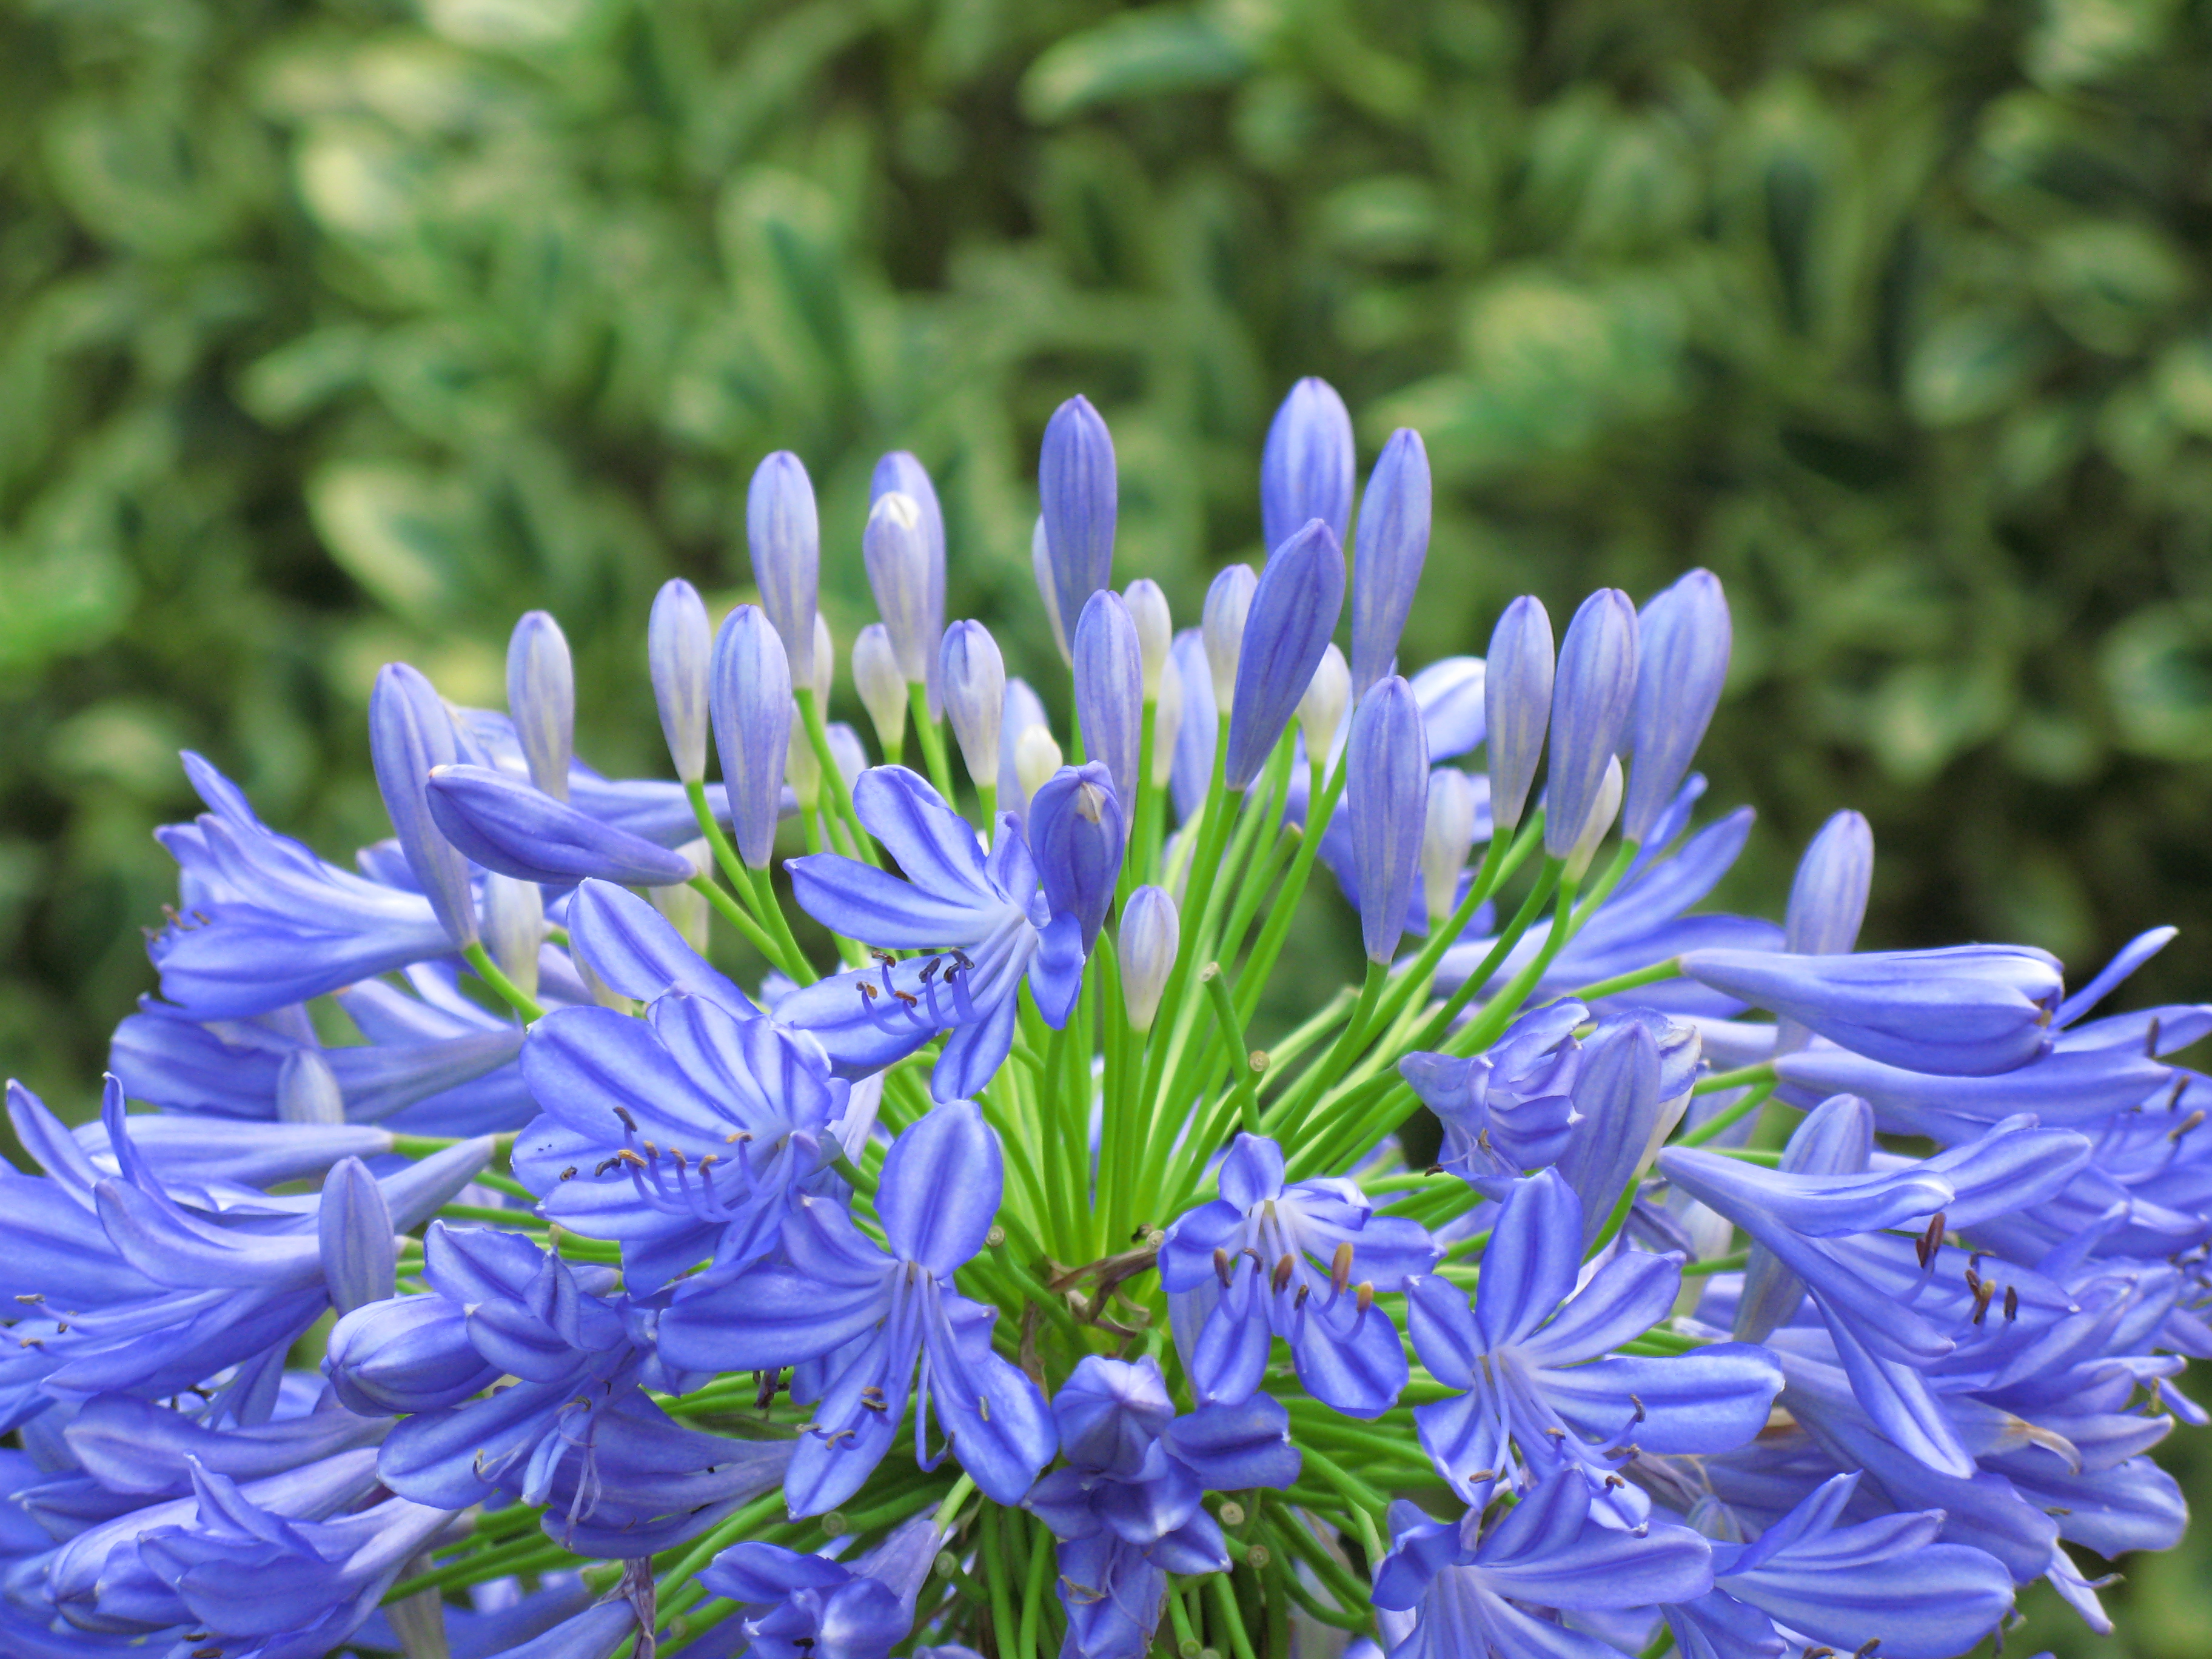
blossom, plant, flower, high, herb, produce, botany, blue, flora, wildflower, hires, lily, agapanthus, african, hyacinth, hi, res, g7, themacrogroup, scilla, macro photography, flowering plant, africanus, bellflower family, land plant